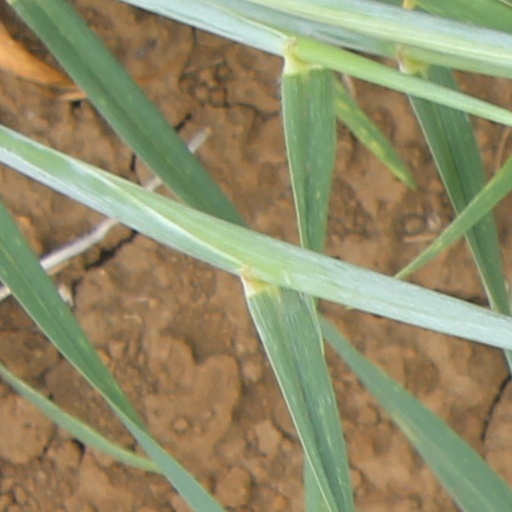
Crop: wheat